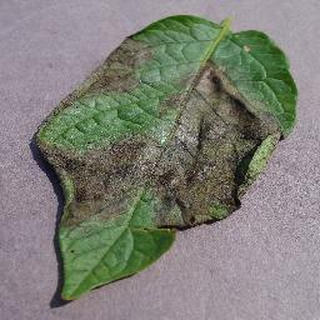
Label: potato_late_blight